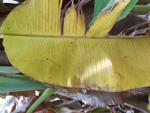
Label: xamthomonas